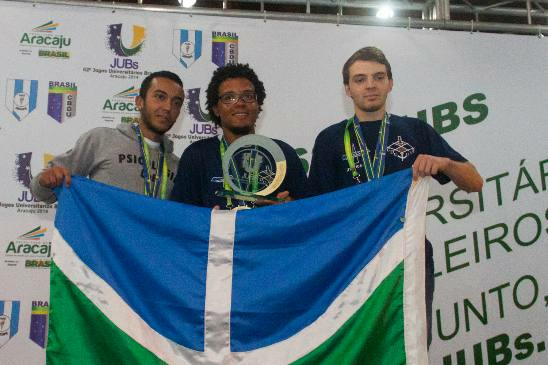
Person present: Yes